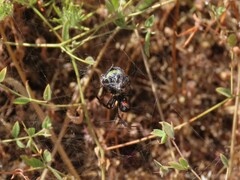
Species: Lactrodectus_hesperus